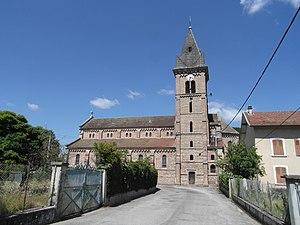
église de Charavines
Charavines est une commune française située dans le département de l'Isère en région Auvergne-Rhône-Alpes et, autrefois rattachée à la province du Dauphiné.